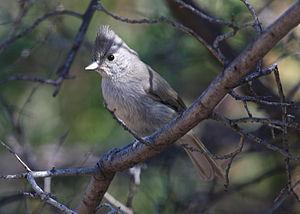
La Mésange des genévriers est une espèce de passereaux appartenant à la famille des Paridae. L'espèce est dédiée à Robert Ridgway.